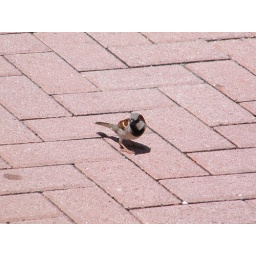
cute little bird in downtown Dunedin